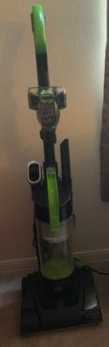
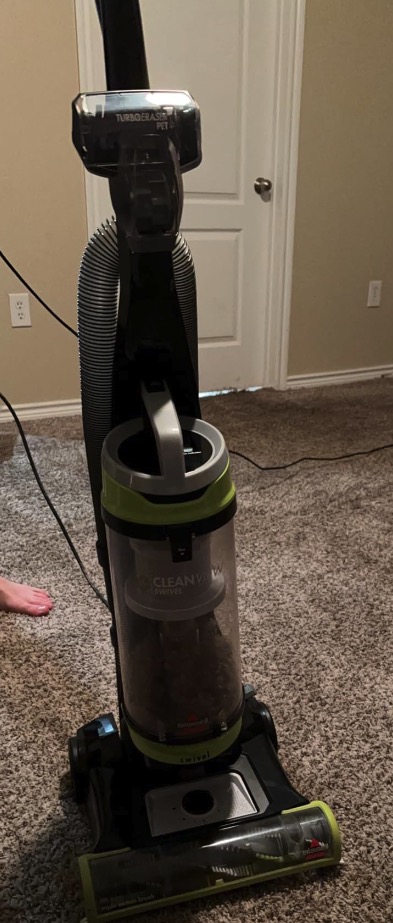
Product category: items_vacuum
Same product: no